Cube Zero

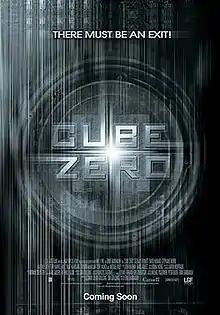
Theatrical release poster

Cube Zero is a 2004 Canadian science fiction psychological horror film written and directed by Ernie Barbarash, in his directorial debut. It is the third installment in the "Cube" series and a prequel to the first film.